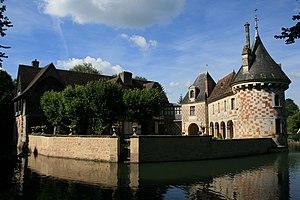
Vue Sud du Château de Saint Germain de Livet (14100 - France). Appareil: Canon EOS 400D Digital, Exposition: 1/200sec, Distance focale: 21,00mm.
Lisieux est une commune française située dans le département du Calvados en région Normandie et peuplée de 20 318 habitants appelés Lexoviens et Lexoviennes.
Le château de Saint-Germain-de-Livet est un édifice situé sur la commune de Saint-Germain-de-Livet dans le département français du Calvados. Constitué d'éléments des XVᵉ et XVIᵉ siècles, il est devenu propriété de la ville de Lisieux, distante d'environ 7 km, en 1957. Depuis 2011, le château est géré par le Pôle muséal de l'EPCI compétent qui regroupe avec lui le musée d'Art et d'Histoire de Lisieux et le château-musée de Saint-Germain-de-Livet.
Cette liste regroupe une partie des monuments historiques du Calvados.
Saint-Germain-de-Livet est une commune française, située dans le département du Calvados en région Normandie, peuplée de 769 habitants.